Nationaal Museum van Wereldculturen

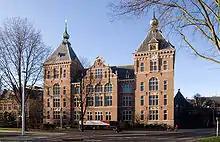
Tropenmuseum, Amsterdam, the Netherlands

The (NMVW) is an overarching museum organisation for the management of several ethnographic museums in the Netherlands, founded in 2014. It consists of the Tropenmuseum in Amsterdam, the Afrika Museum in Berg en Dal, and the Museum Volkenkunde in Leiden. The National Museum of World Cultures works in close cooperation with the Wereldmuseum in Rotterdam. It is also part of nation-wide Dutch organisations for research into provenance studies and projects of restitution of cultural heritage to countries of origin, like the former Dutch colony in today's Indonesia.